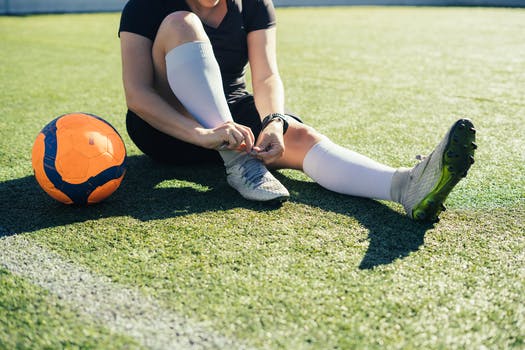
Label: No Watermark